Aegean Records

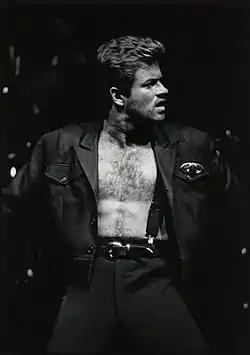
George Michael in 1988

Aegean Records was an independent record label founded by George Michael and Andros Georgiou in 1996. The label was set up after Michael broke from Sony Music after his court case, which he eventually lost. Andros Georgiou became the managing director of the label.